Anastasios Kritikos (footballer, born 1914)

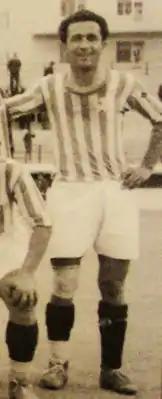
Kritikos with Panathinaikos

Anastasios Kritikos (1914–?) was a Greek footballer who played as a midfielder.